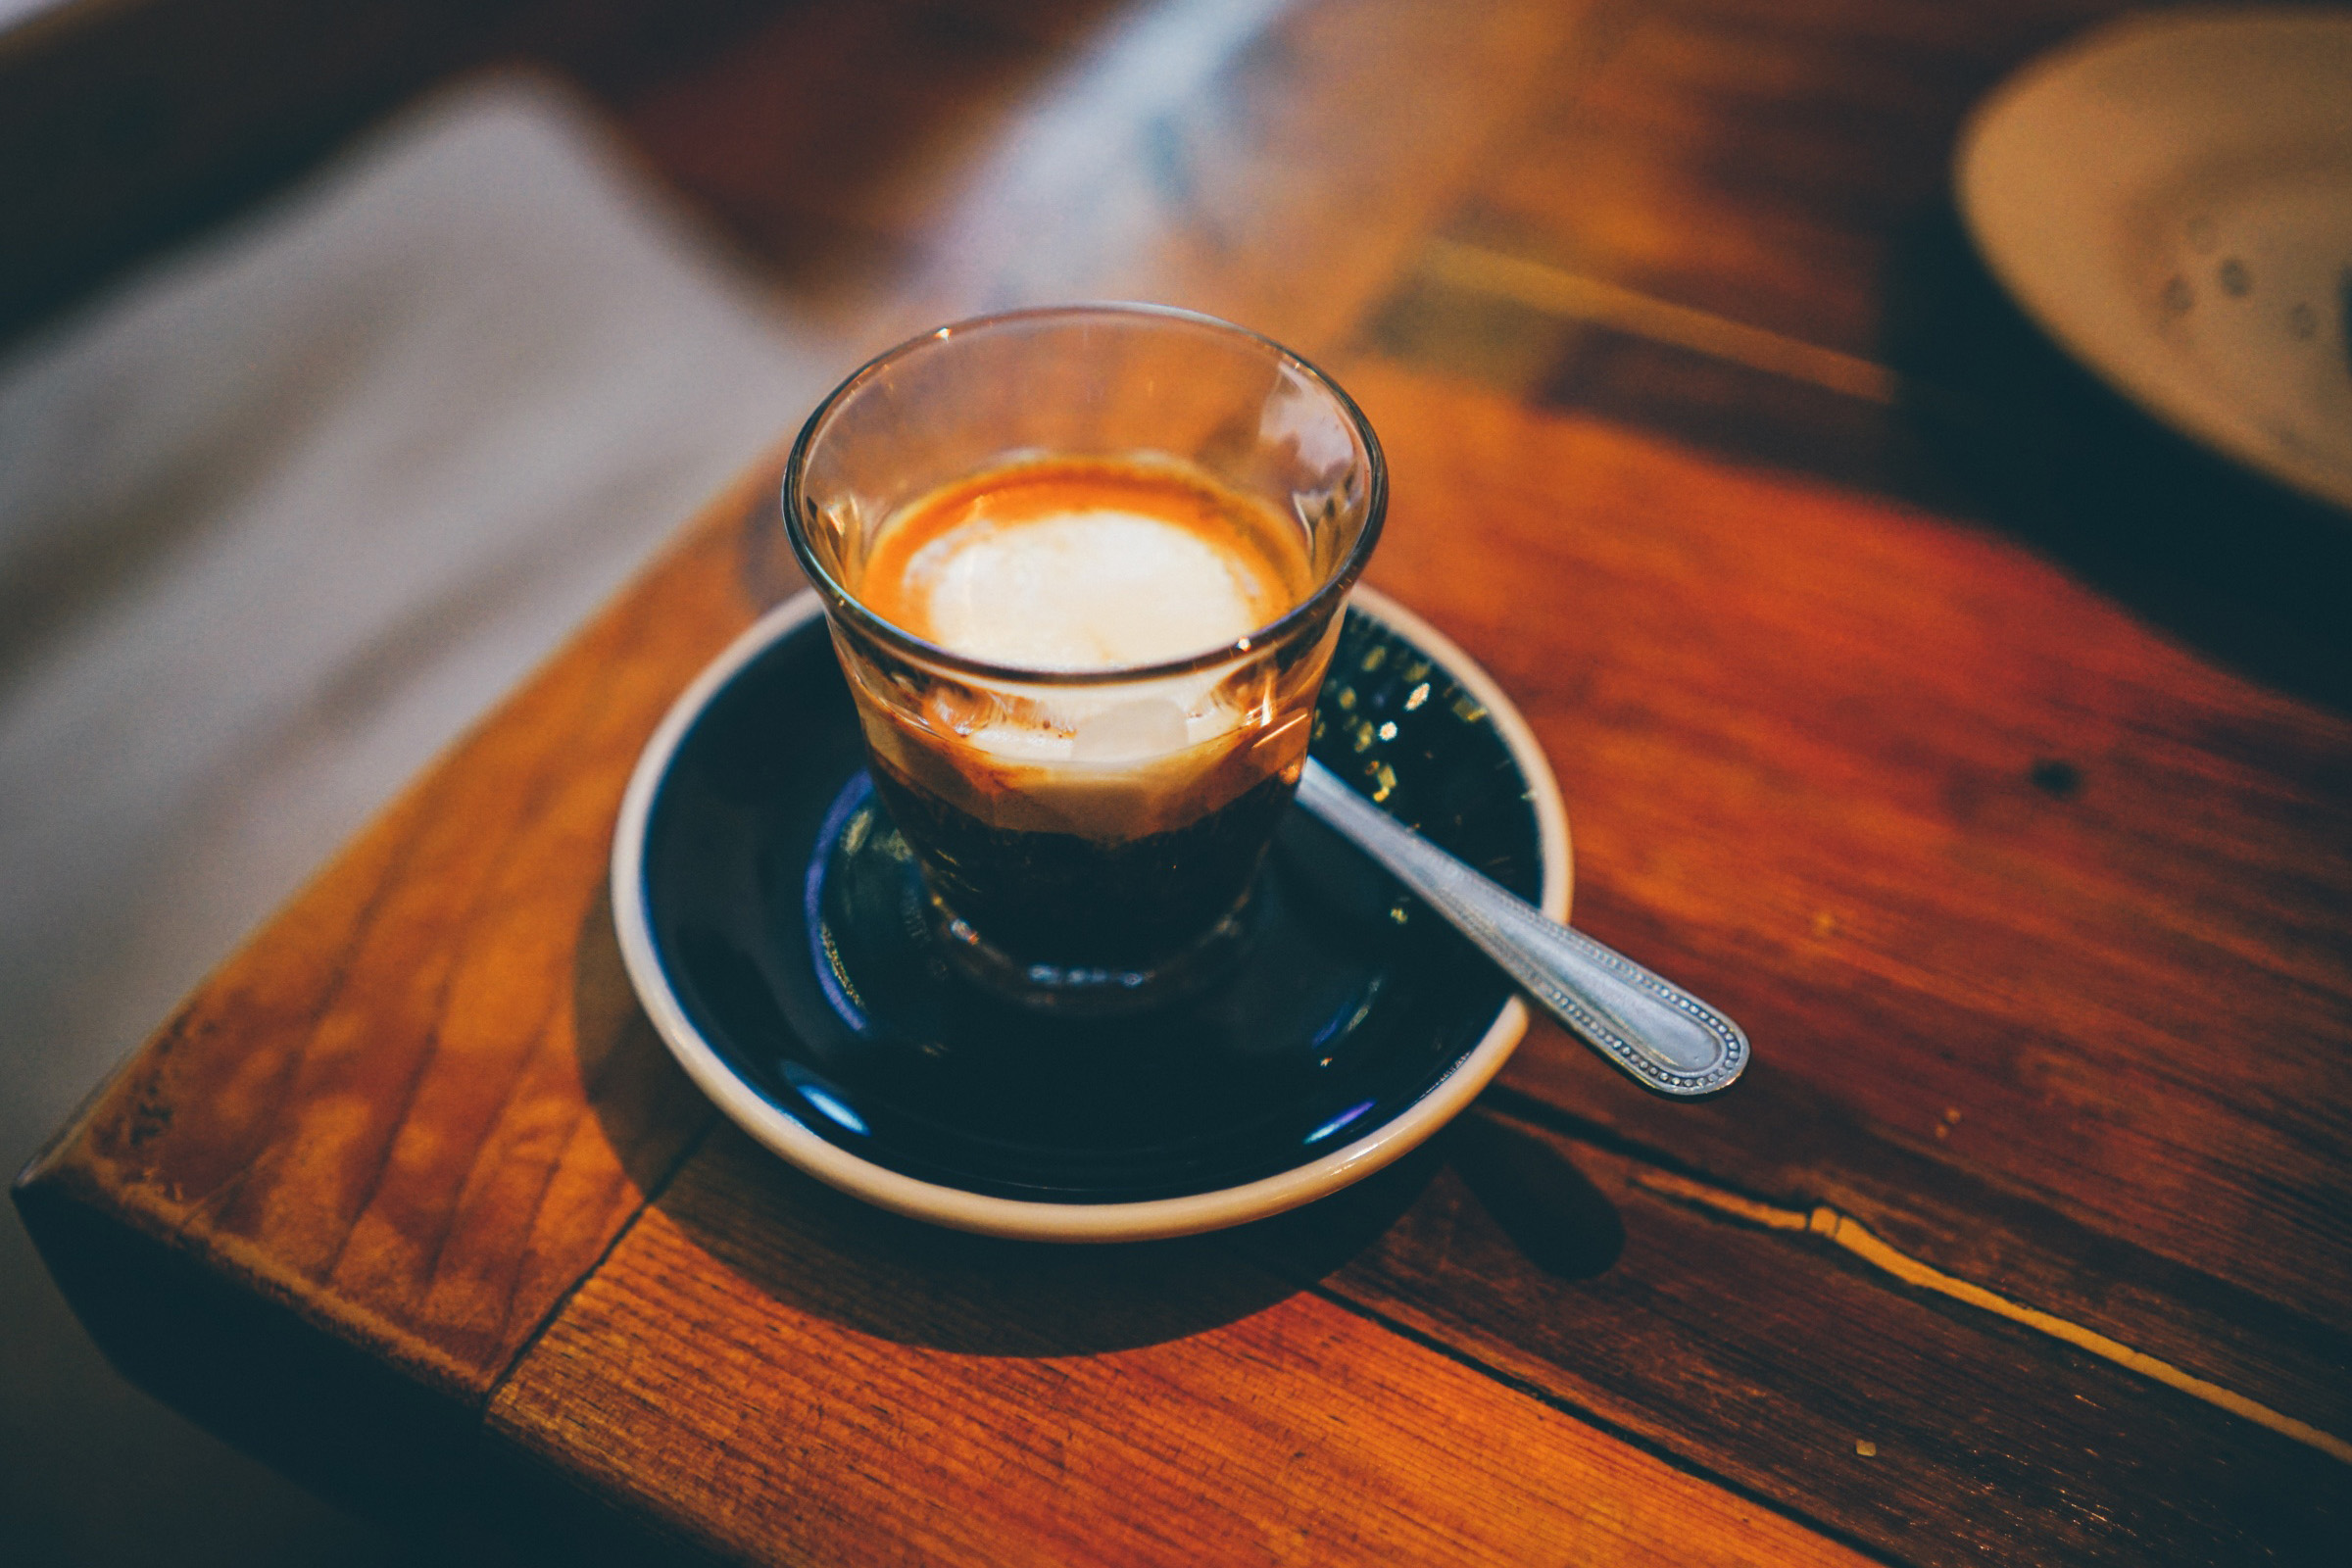
cup, drink, espresso, coffee cup, ristretto, coffee, lungo, drinkware, roasted barley tea, tea, chinese herb tea, caffeine, earl grey tea, serveware, cuban espresso, wood, caff americano, black drink, tableware, food, saucer, Java coffee, Kahwah, Carajillo, distilled beverage